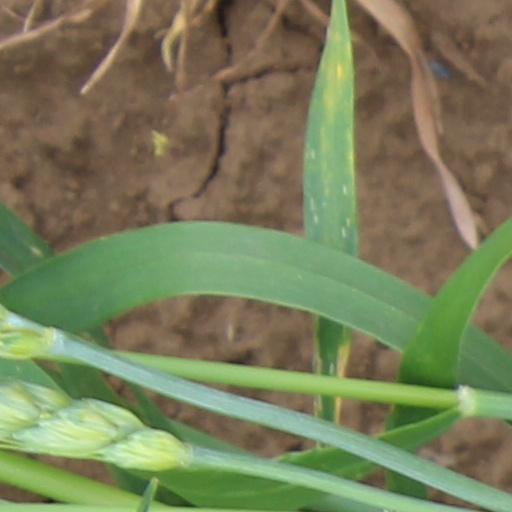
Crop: wheat